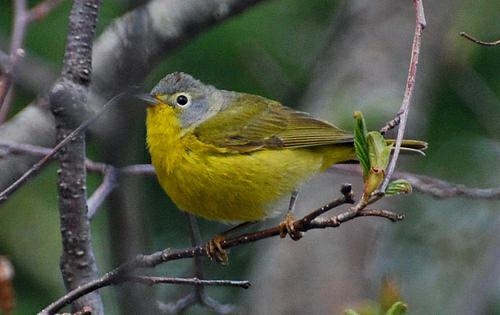
A photo of a nashville warbler